José Antonio Echeverría

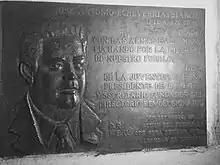
Echeverría memorial plaque on the north side of the University of Havana.

Echeverría was a founding member of the DR, a militant organization that played an important role in the Cuban Revolution. He was part of the Presidential Palace attack and also took a leading role in the attack on the Radio Reloj station that ultimately led to his death.